Theodore Roosevelt National Park

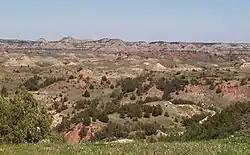
Badlands in Theodore Roosevelt Wilderness

The wilderness protects from development the wildest sections of the National Park, an area described as badlands where erosional forces have carved steep cliffs into the relatively flat prairie. Bison, pronghorn, elk, mule deer and coyote are all found here, along with hundreds of species of birds such as the bald eagle, falcon and hawk. The wilderness is separated into two sections along with the park, a north and a south unit, by a distance of . The Little Missouri River is on the south side of both units and is credited for being the primary erosional source which created the badlands topography.